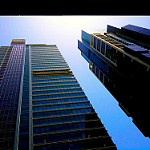
Scene: Outdoor